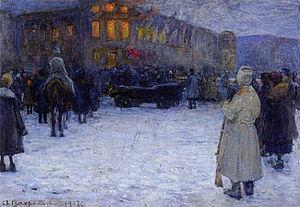
Evguénia Iaroslavskaïa-Markon, de son nom de jeune fille Evguénia Markon, est une anarchiste autobiographe, née le 14 mai 1902 à Moscou et fusillée au bagne des Îles Solovki le 20 juin 1931. Avant de mourir, elle écrit dans sa cellule son autobiographie.
Alexandre Vakhrameïev, né le 26 février 1874 en Russie dans le village de Permogore, Gouvernement de Vologda et mort le 16 mars 1926 à Léningrad en Russie, est un peintre et graphiste russe du premier quart du XXᵉ siècle, professeur, pédagogue à l'Académie russe des Beaux-Arts.
Le château de Lituanie est une ancienne prison de la ville de Saint-Pétersbourg, dans le district de Kolomna, à l'intersection de la rivière Moïka et du canal Kryukov en face de l'île de Nouvelle-Hollande. Il se trouvait dans le passage qui, en 1844, était appelé rue de la Prison, puis, en 1919, ruelle Matveïev. Son nom lui vient du bataillon de mousquetaires lituaniens qui y a été caserné en 1801. Le château a été fortement dévasté durant la Révolution de Février 1917. En 1929-1930, la décision de détruire le château a été prise et exécutée par les autorités de la ville. Grâce à la peinture et à la littérature, il reste dans la mémoire des habitants de Saint-Pétersbourg.